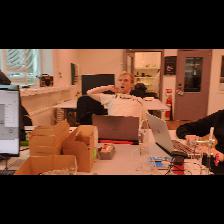
Label: Human